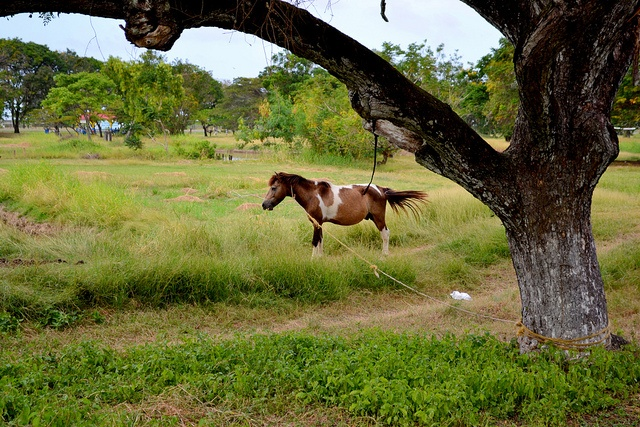
A small pony stands in a field under a tree.
a horse tied up with a weight by a tree
A horse tied to a tree while it grazes in a field.
a horse tied to a big tree
A HORSE IS TIED TO A TREE IN A PASTURE